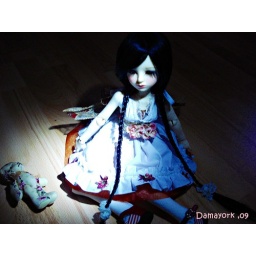
Face-up and dress by me. wig and bear :dollmore. shoes:luts